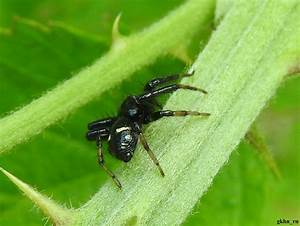
Label: spider